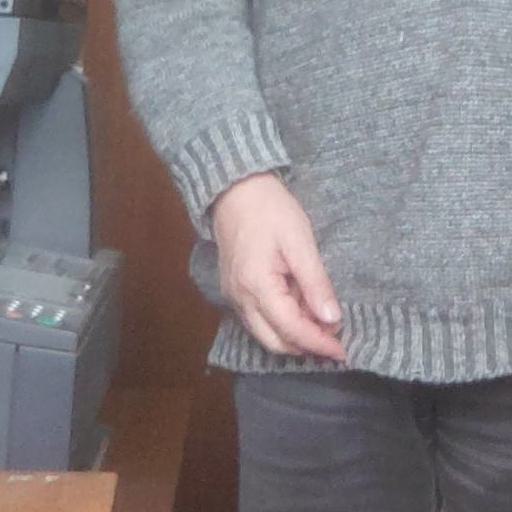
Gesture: no_gesture